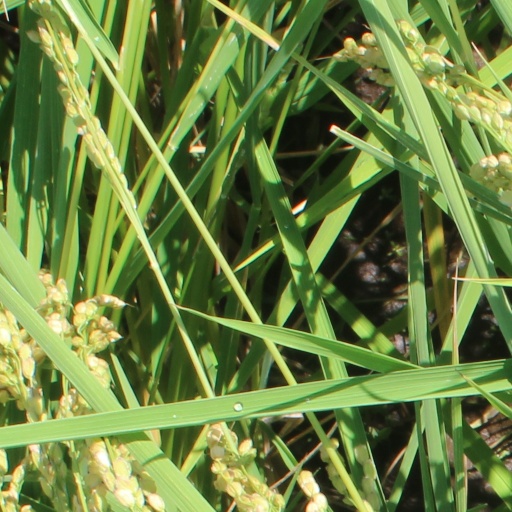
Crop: rice